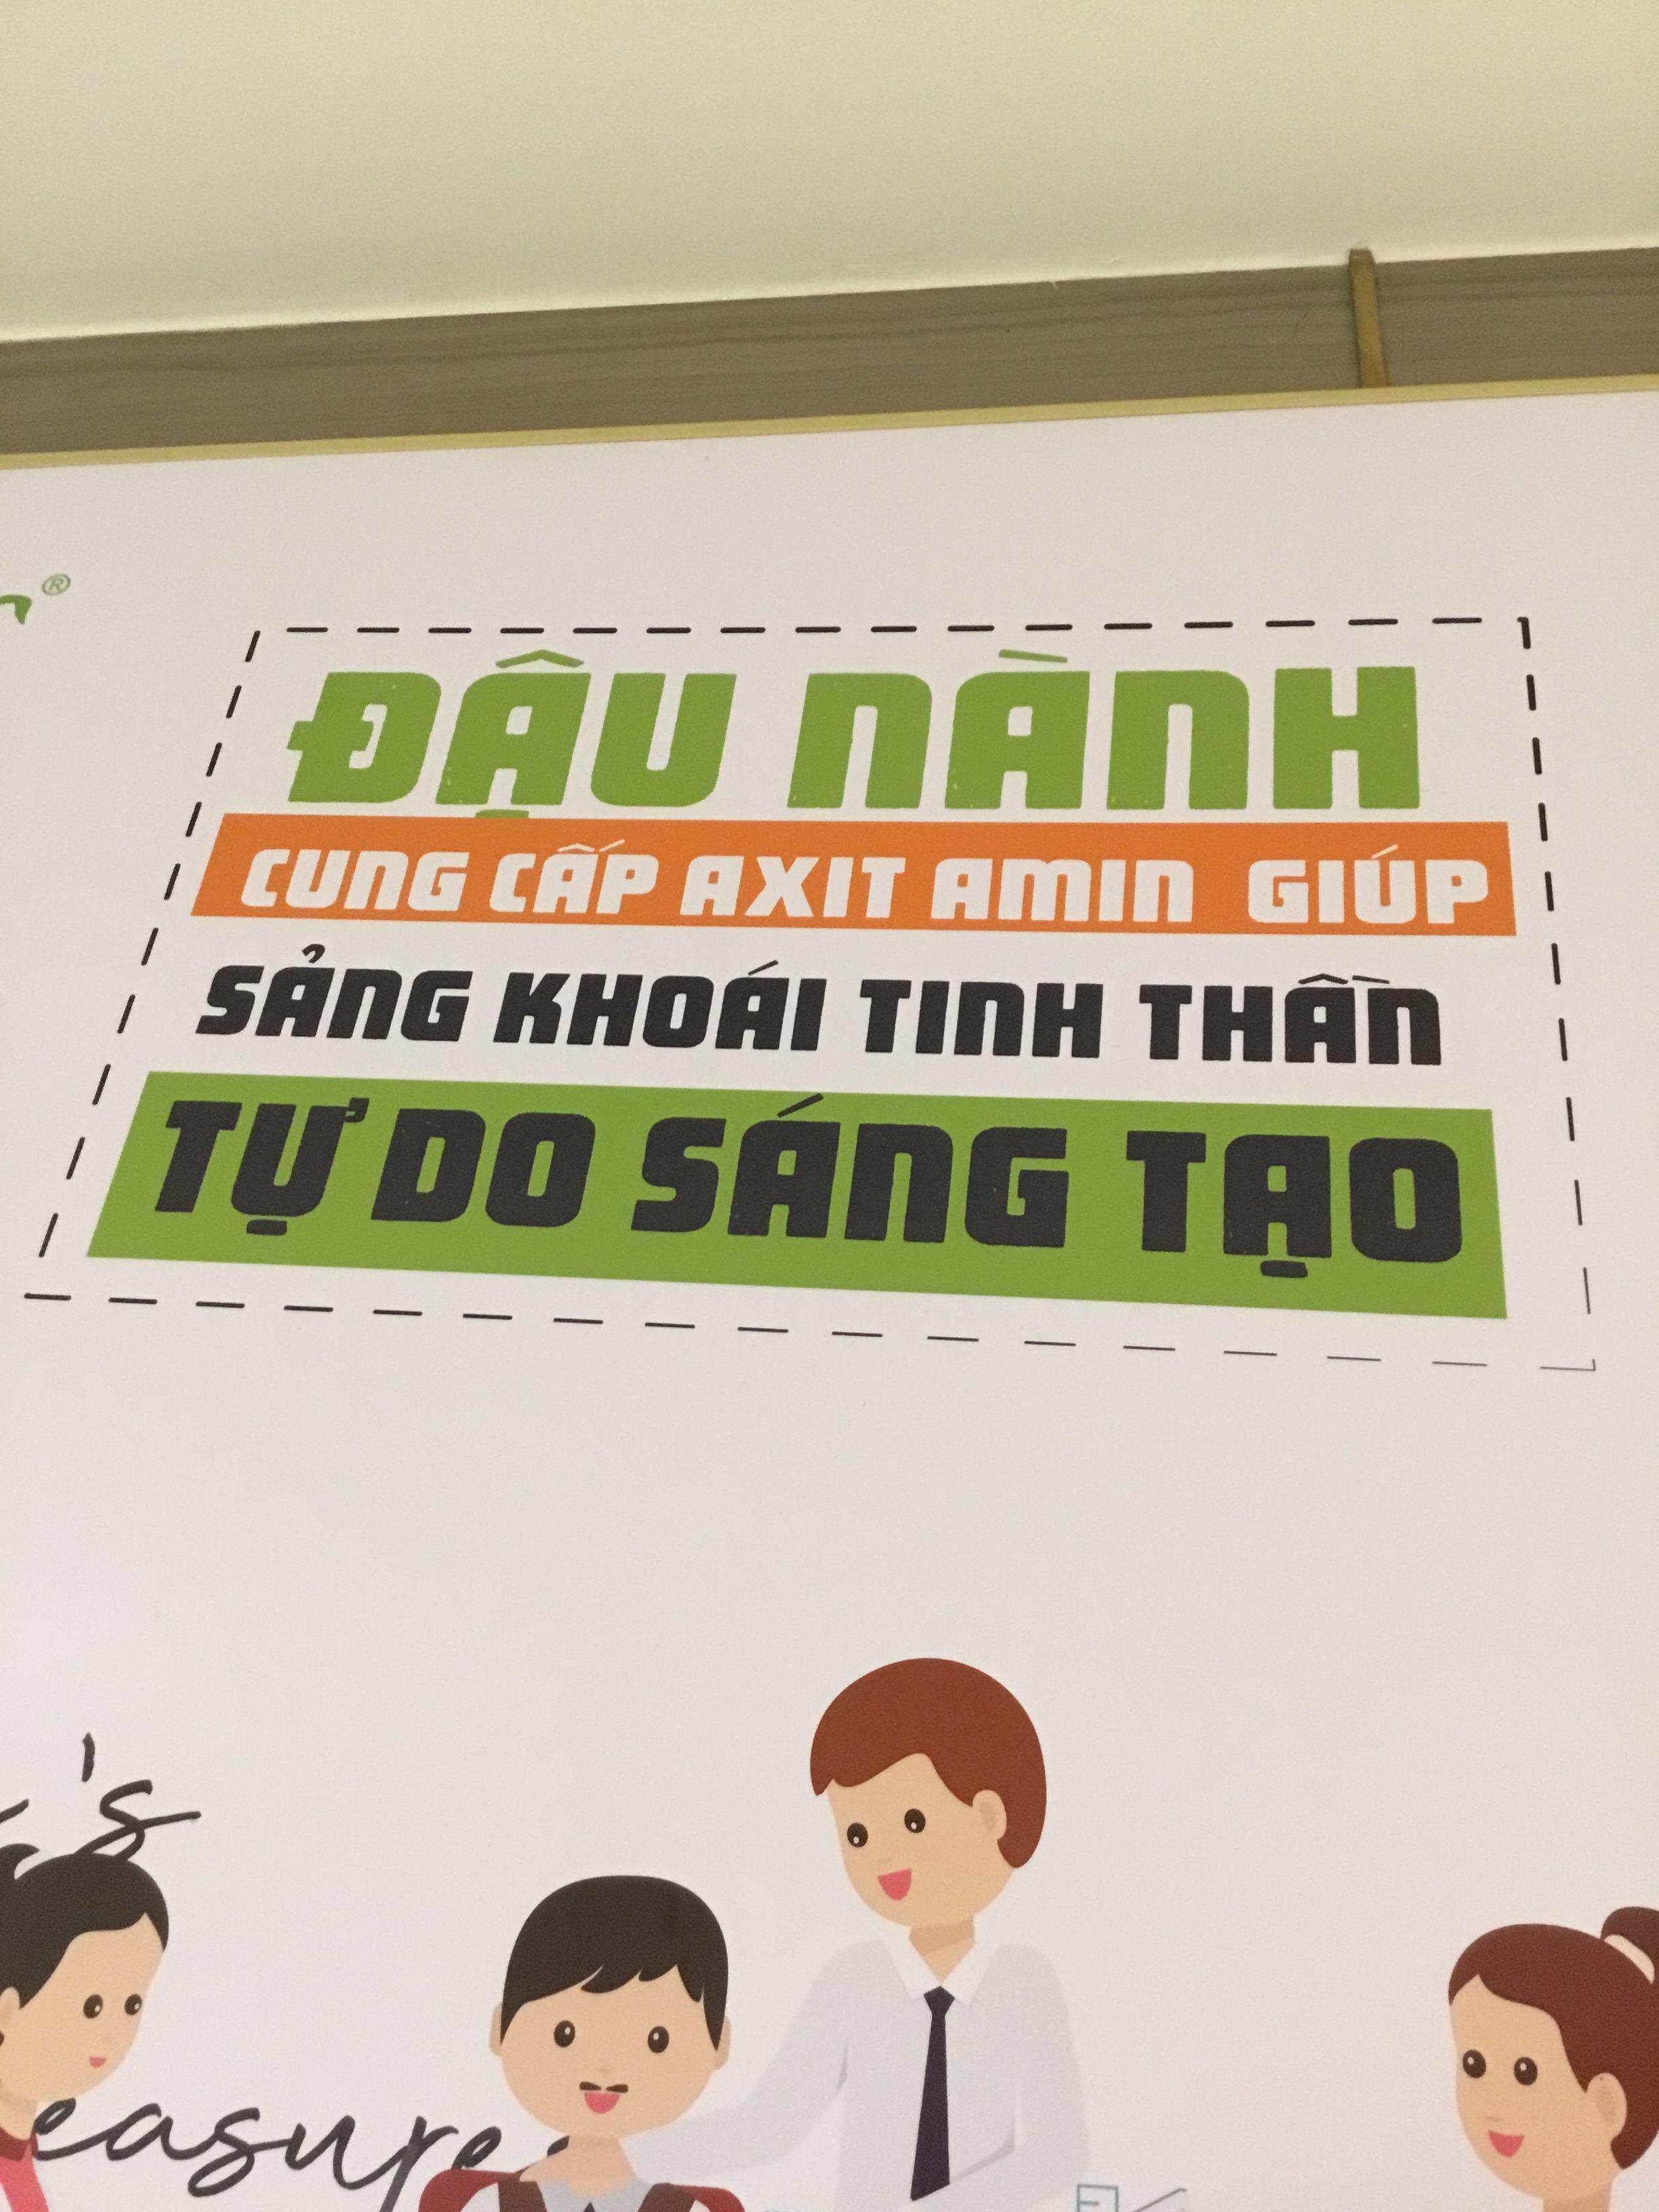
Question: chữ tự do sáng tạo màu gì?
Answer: màu đen